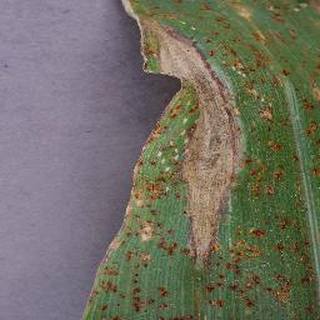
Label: corn_northern_leaf_blight